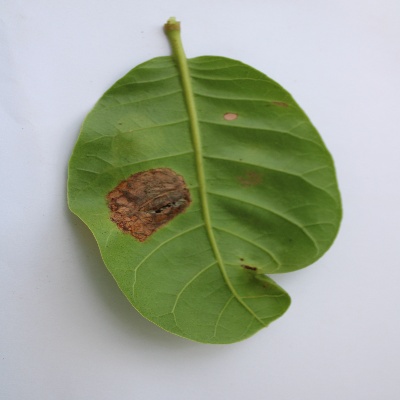
Crop: Cashew
Condition: leaf miner